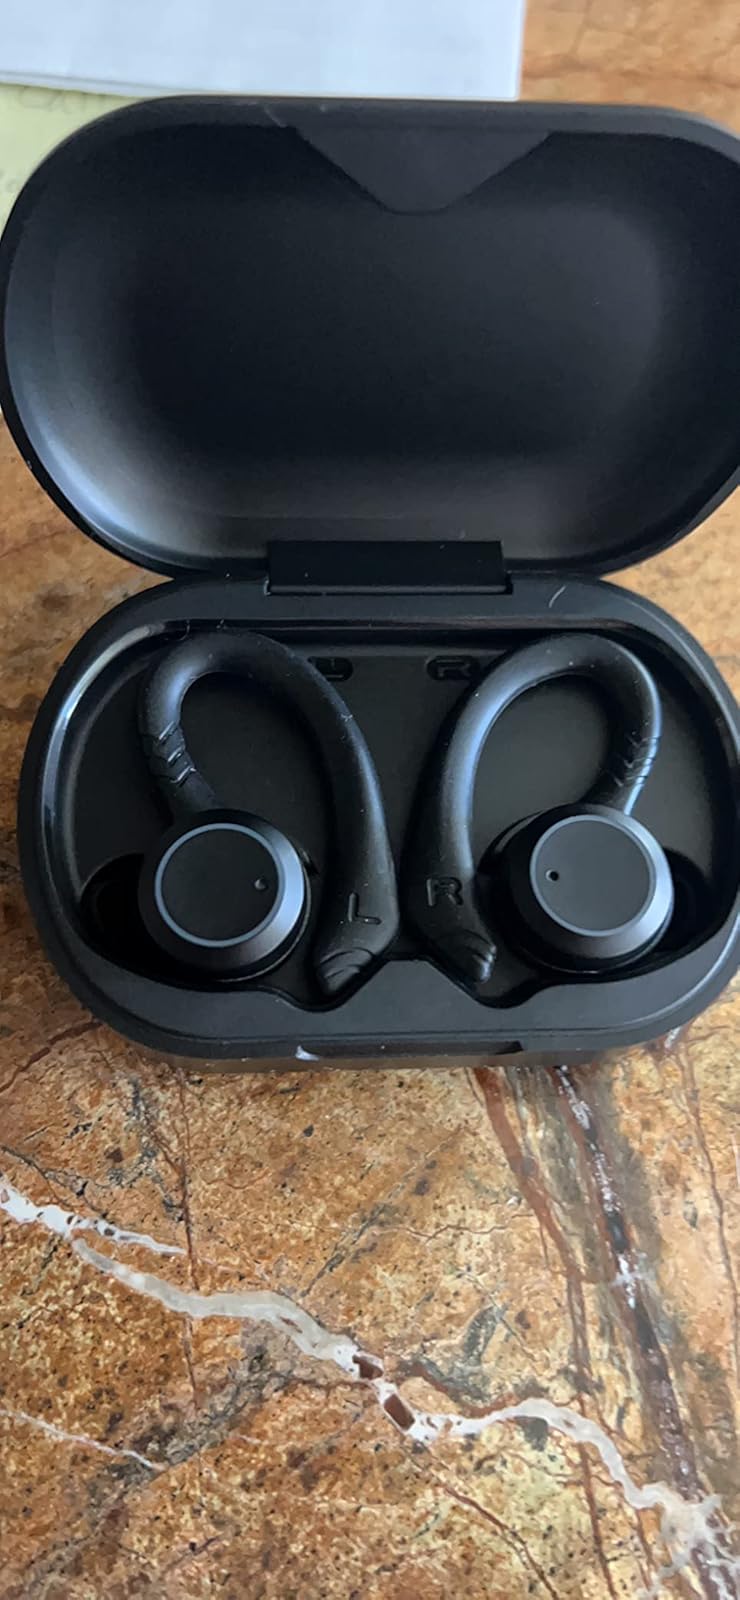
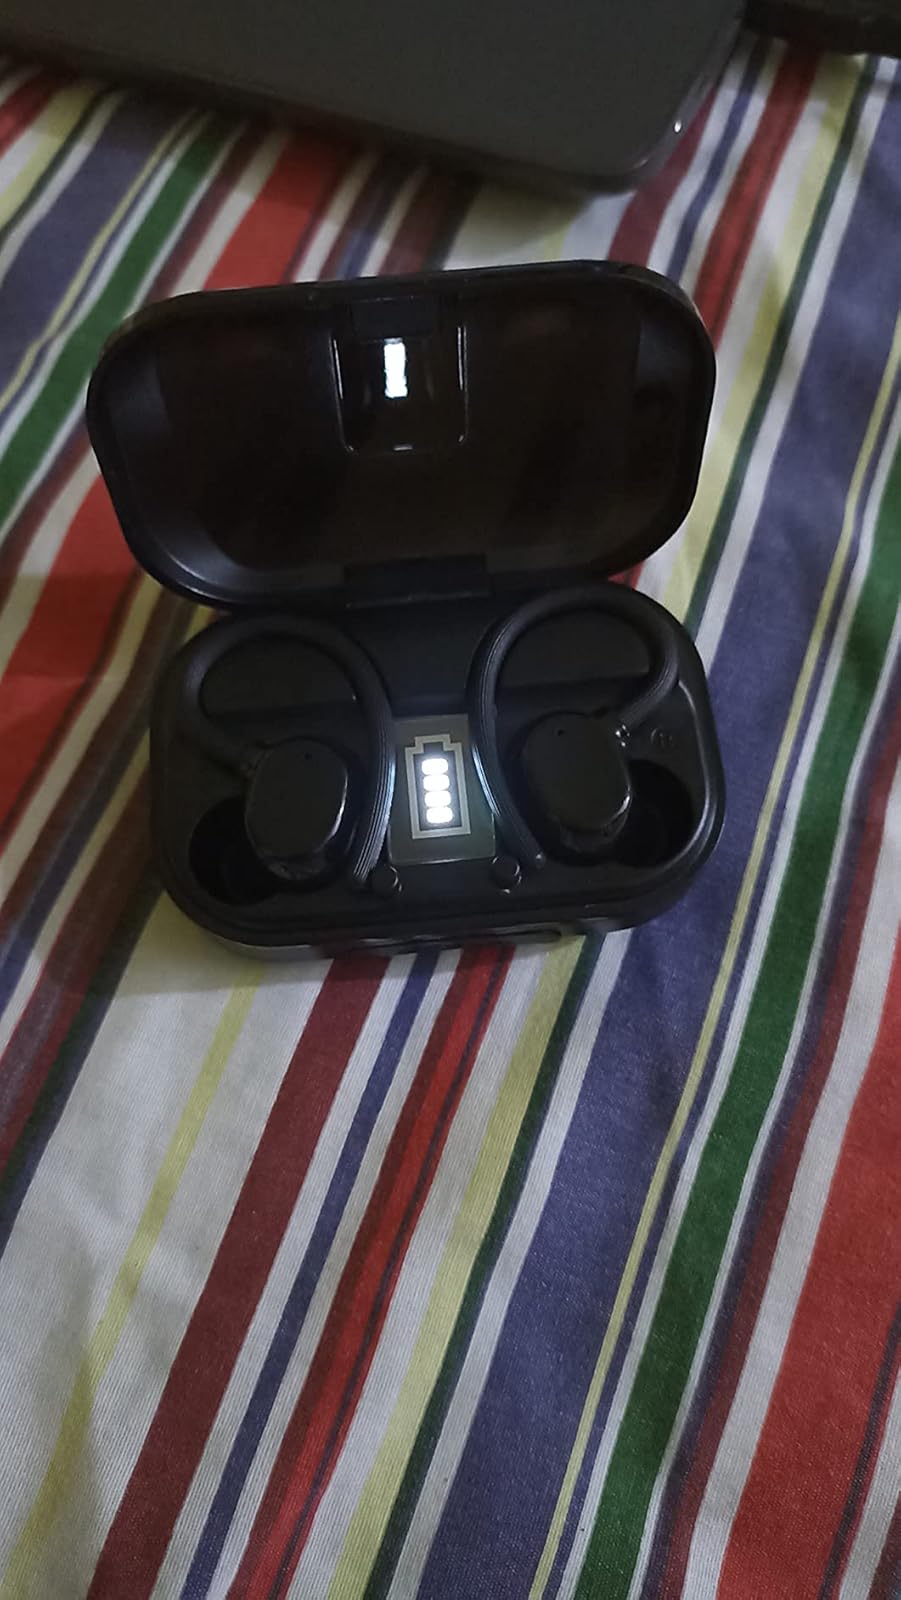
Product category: earbuds
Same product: no